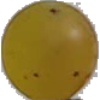
Label: white_grape